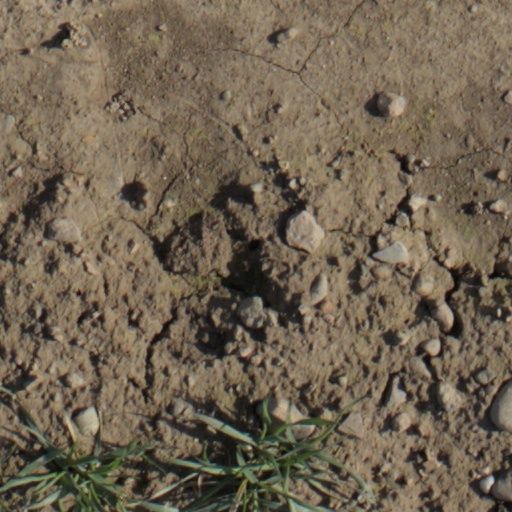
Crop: wheat